Mary Thomas (poet)

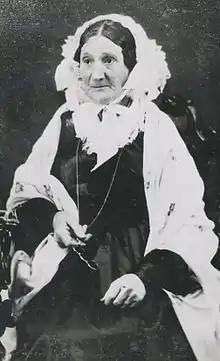

Mary Thomas née Harris (30 August 1787 – 10 February 1875), commonly referred to as Mrs Mary Thomas, was a diarist, poet and early settler of South Australia. She married Robert Thomas on 8 January 1818 in Southampton. They had six children, one of whom died young.